Utqiagvik, Alaska

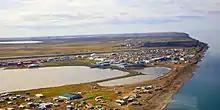
Aerial photograph of Utqiagvik

British Royal Navy officers came to the area to explore and map the Arctic coastline of North America. The US acquired Alaska in 1867 by purchasing it from Russia. The United States Army established a meteorological and magnetic research station at Utqiagvik in 1881.